KUOK

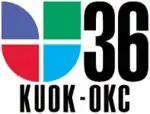
Former KUOK logo, used from 2009 to 2012.

KUOK and the three low-power stations that also Equity acquired to become its translators (K69EK [channel 69, later KWDW-LP, KUOK-LP, KOCY-LP, and now KOCY-LD on channel 48] and KCHM-LP [channel 36, now KUOK-CD] in Oklahoma City; KUOK-CA [channel 11] in Norman; and KOKT-LP [channel 20] in Sulphur), originally relayed Univision programming across Oklahoma via a direct simulcast from then-sister station KLRA-LP (now KKYK-CD) in Little Rock, Arkansas, including local commercials from the Little Rock area that were inserted by that station during national commercial breaks and KLRA-LP's station identification bumpers (the Oklahoma City repeaters were identified only through text-only IDs placed at the bottom of the screen each half-hour). In March 2005, KUOK—though still programmed via satellite from Equity's headquarters in Little Rock—discontinued the KLRA-LP simulcast, and began carrying advertising for businesses within the Oklahoma City market and separate station promotions.